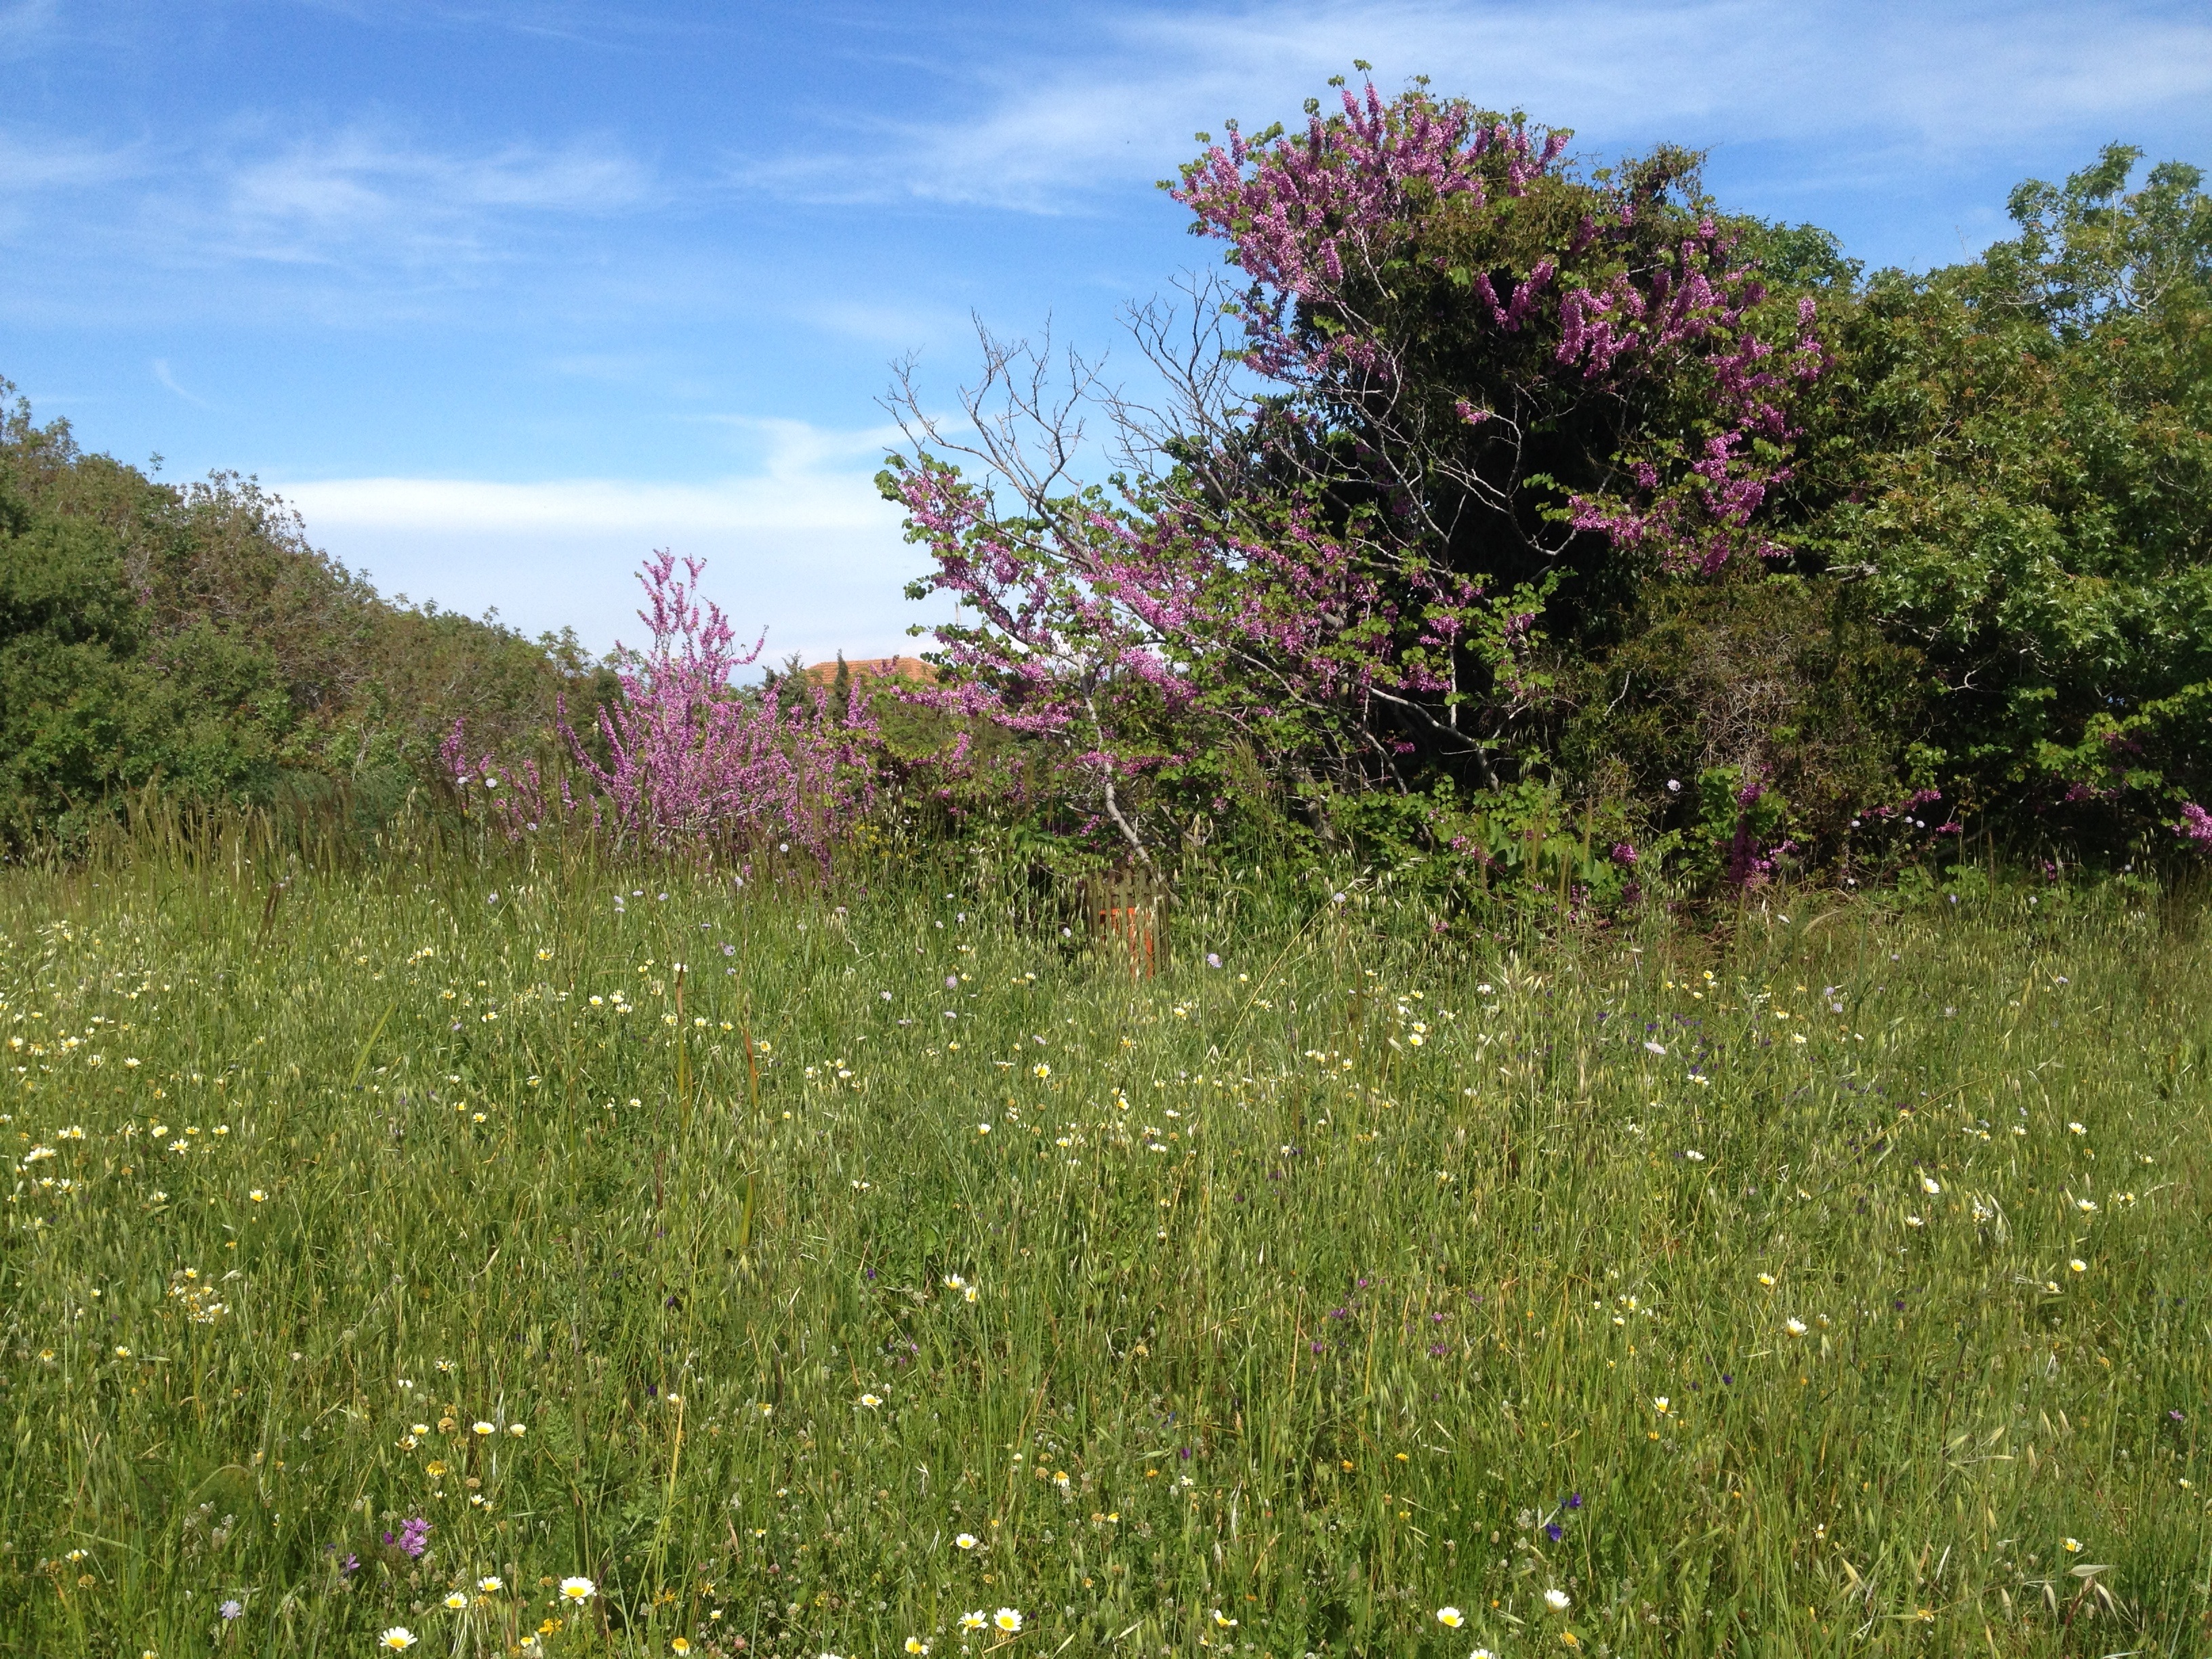
tree, grass, blossom, plant, field, lawn, meadow, prairie, flower, pasture, flora, wildflower, flowers, grassland, vegetation, shrub, woodland, habitat, ecosystem, himmel, rural area, summer meadow, natural environment, grass family